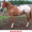
Label: horse